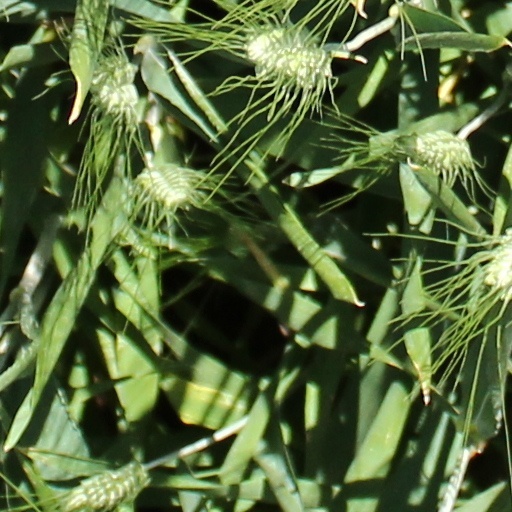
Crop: wheat